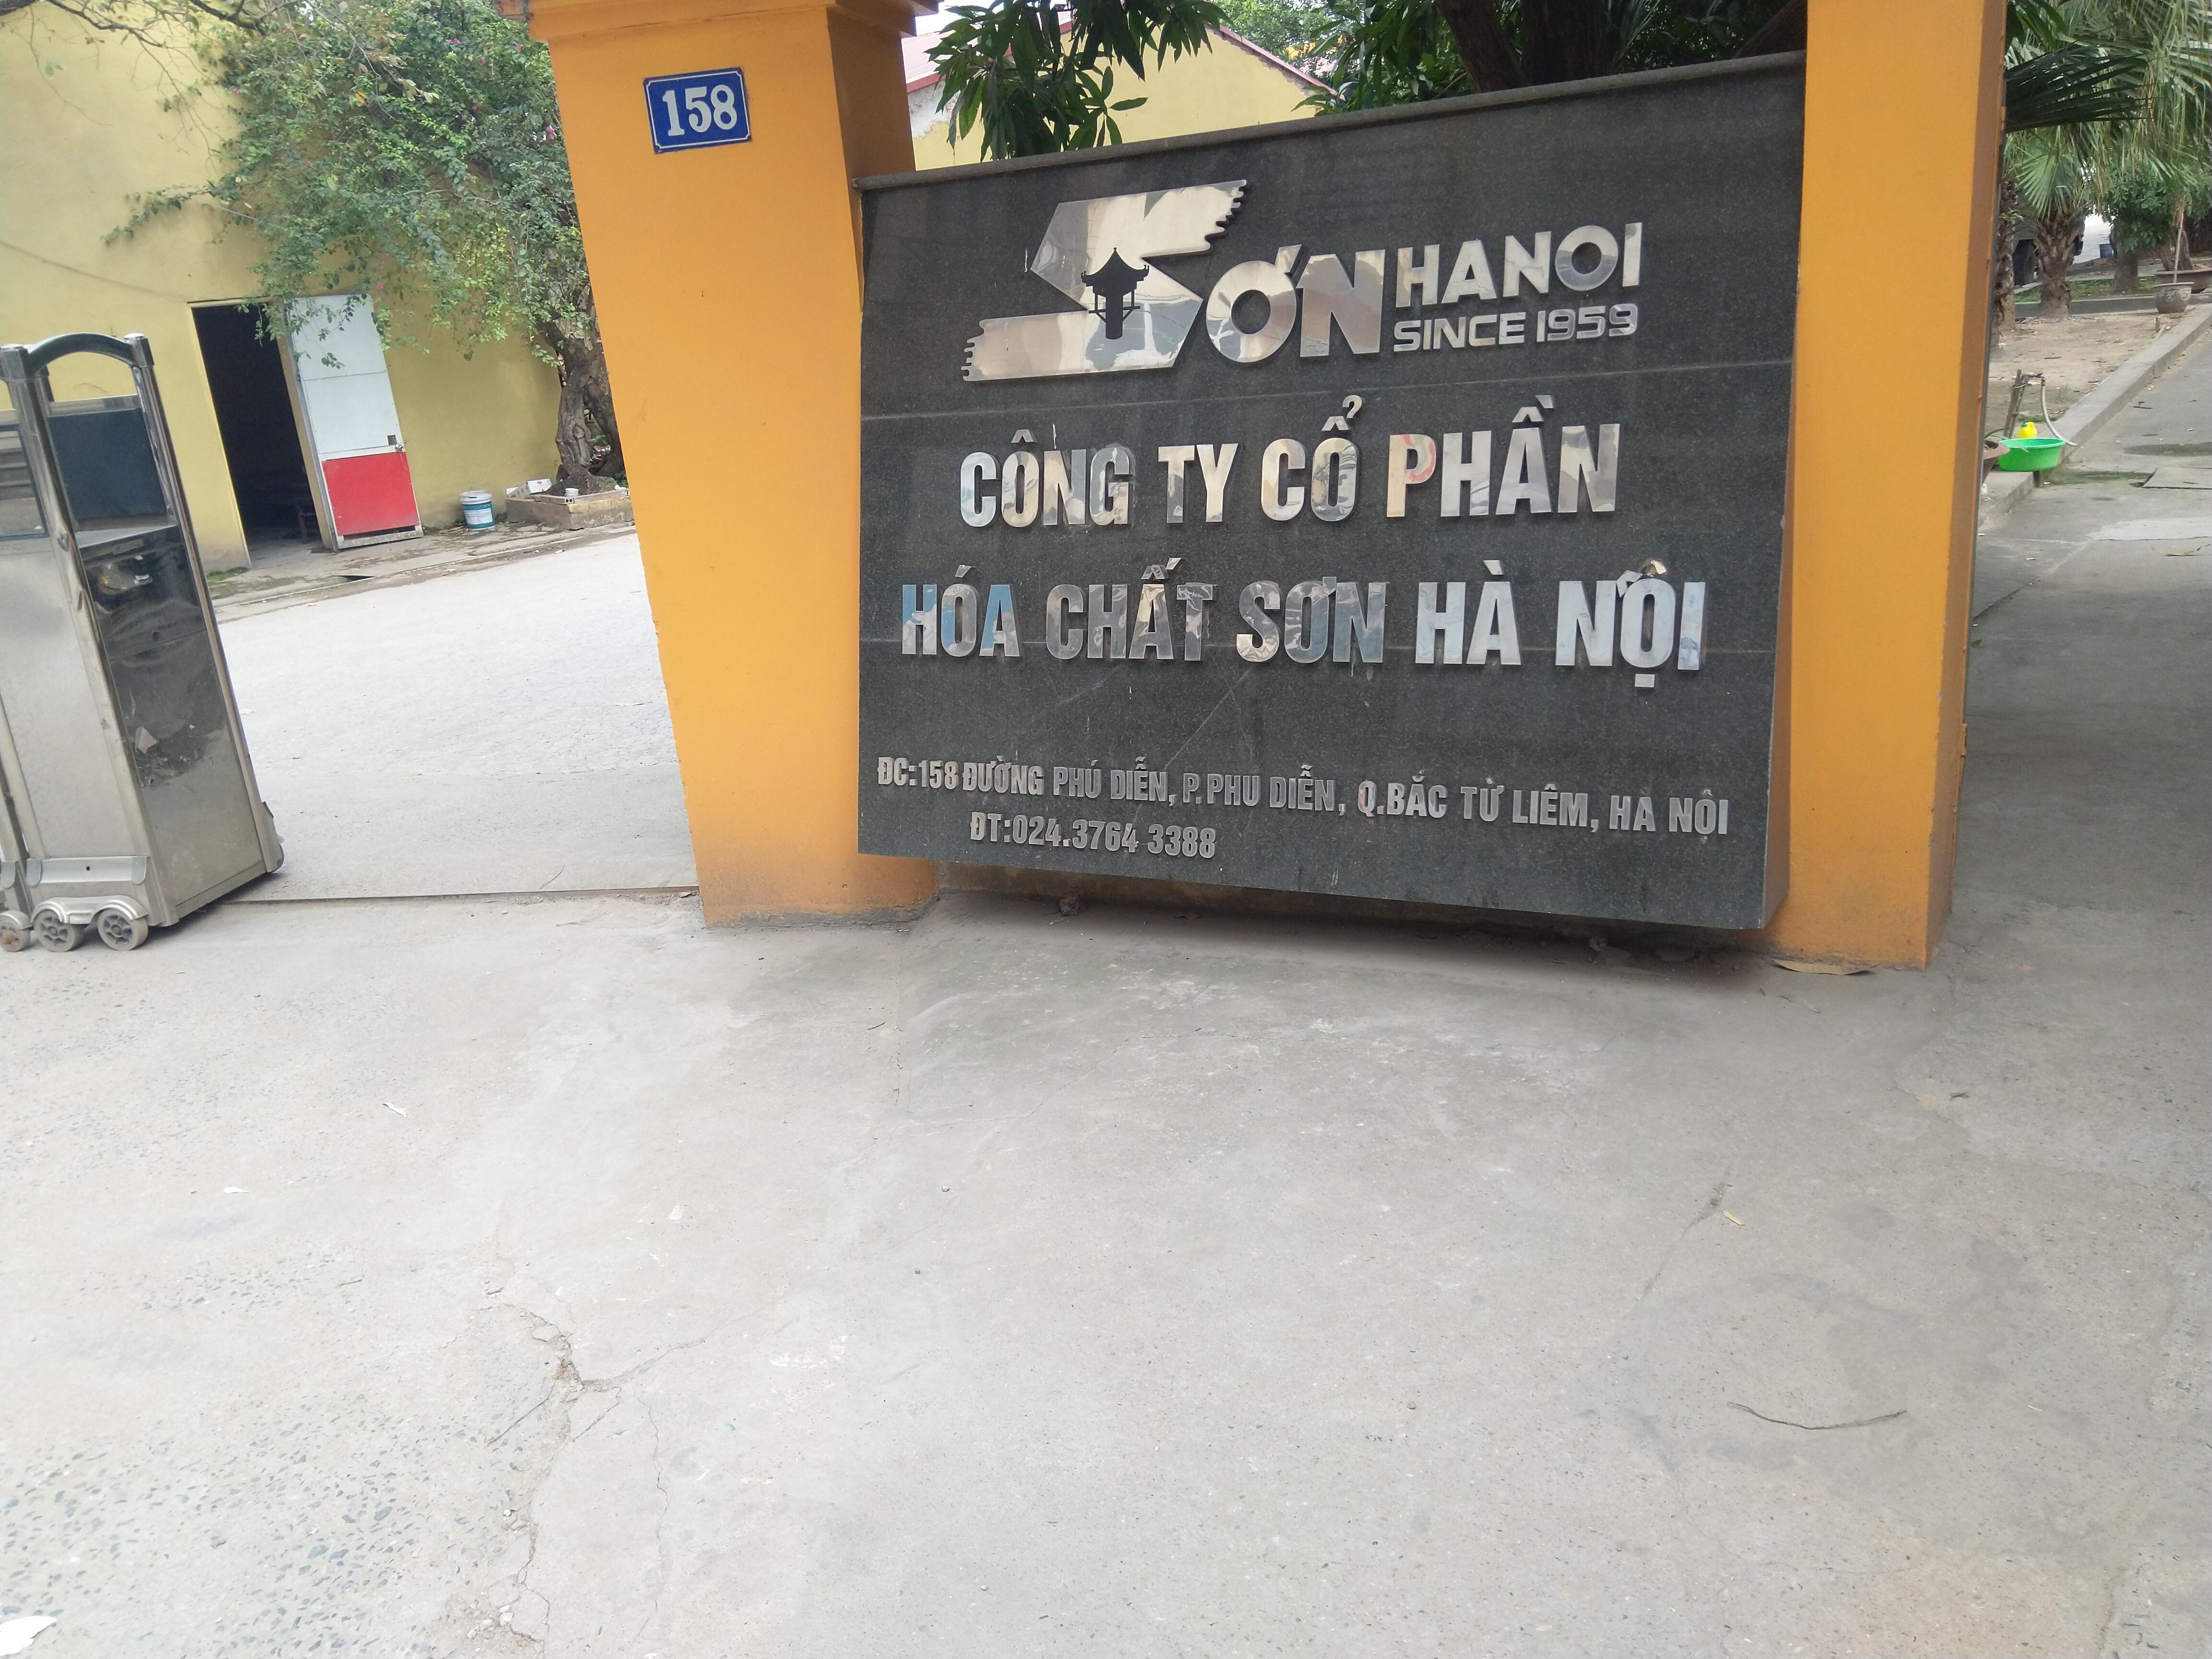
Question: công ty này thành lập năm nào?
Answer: công ty này thành lập năm 1959